Darley Park

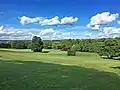
Darley Park, looking North East

Darley Park is an urban park on the banks of the River Derwent, just north of Derby City Centre, England, United Kingdom. It has a total area of 80 acres and forms the largest part of the Darley Open Spaces. The park is one of Derby's most popular outdoor spaces.